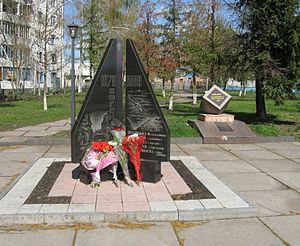
Barychivka ou Barychevka est une ville de l'oblast de Kiev, en Ukraine, et le centre administratif du raïon de Barychivka. Sa population s'élevait à 11 178 habitants en 2001.